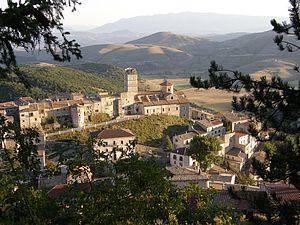
L'association I Borghi più belli d'Italia est née en mars 2001 sous l'impulsion de Conseil du tourisme de l'ANCI.